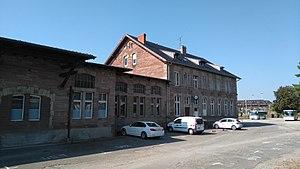
Bâtiment principal de la gare aux marchandises de Colmar.
La gare de Colmar est une gare ferroviaire française située à proximité du centre-ville de Colmar, préfecture du département du Haut-Rhin, en région Grand Est.